Thiruvazhmarban temple

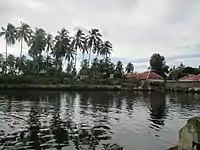
Soma Tirtham, the temple tank

As per Hindu legend, Nammalvar, the most prominent Alvar saint from the 9th century was born in Thirupathisaram. There are other accounts, which place his birthplace as Thirukurukur (modern day Alwarthirunagiri) in the southernmost region of the Tamil country. Some sources consider his to have been a princely family, although of low caste birth. According to legend he was born fully enlightened and as a baby he never cried or suckled and never opened his eyes. The child did not respond to no external stimuli and his parents carried him in a golden cradle from Tirupathisaaram and left him at the feet of the deity of Sri Adhinathar in Alwarthirunagari. The child got up and climbed into a hole in a tamarind tree, sat in a lotus position, and began to meditate. He was in this state for sixteen years when a Tamil poet and scholar, on his trip to North India, named Madhurakavi Alvar saw a bright light shining to the south, and followed it until he reached the tree where the boy was residing. Madhurakavi asked a divine question on existence to the boy for which he responded that if the soul identifies with the body, it will be the body but if it serves the divine, it will stay in Vaikuntha and think of God. The boy was named Nammalvar and he went on to recite verses, which were recorded by Madhurakavi and later went on to be compiled as "Nalayira Divya Prabhandam" along with the works of other Alvars.